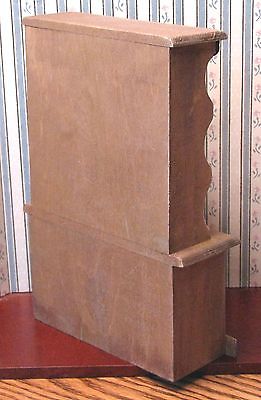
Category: cabinet